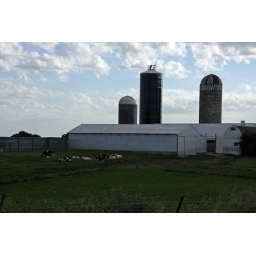
These landscapes are in similar positions to where I was standing when I photographed the lightning and the clouds last night.